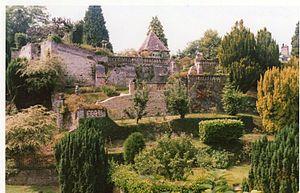
Jardins Henri-Le Sidaner, à Gerberoy (département de l'Oise, en France).]
Gerberoy, village classé parmi les plus beaux villages de France, est une commune française située dans le département de l'Oise en région Hauts-de-France.